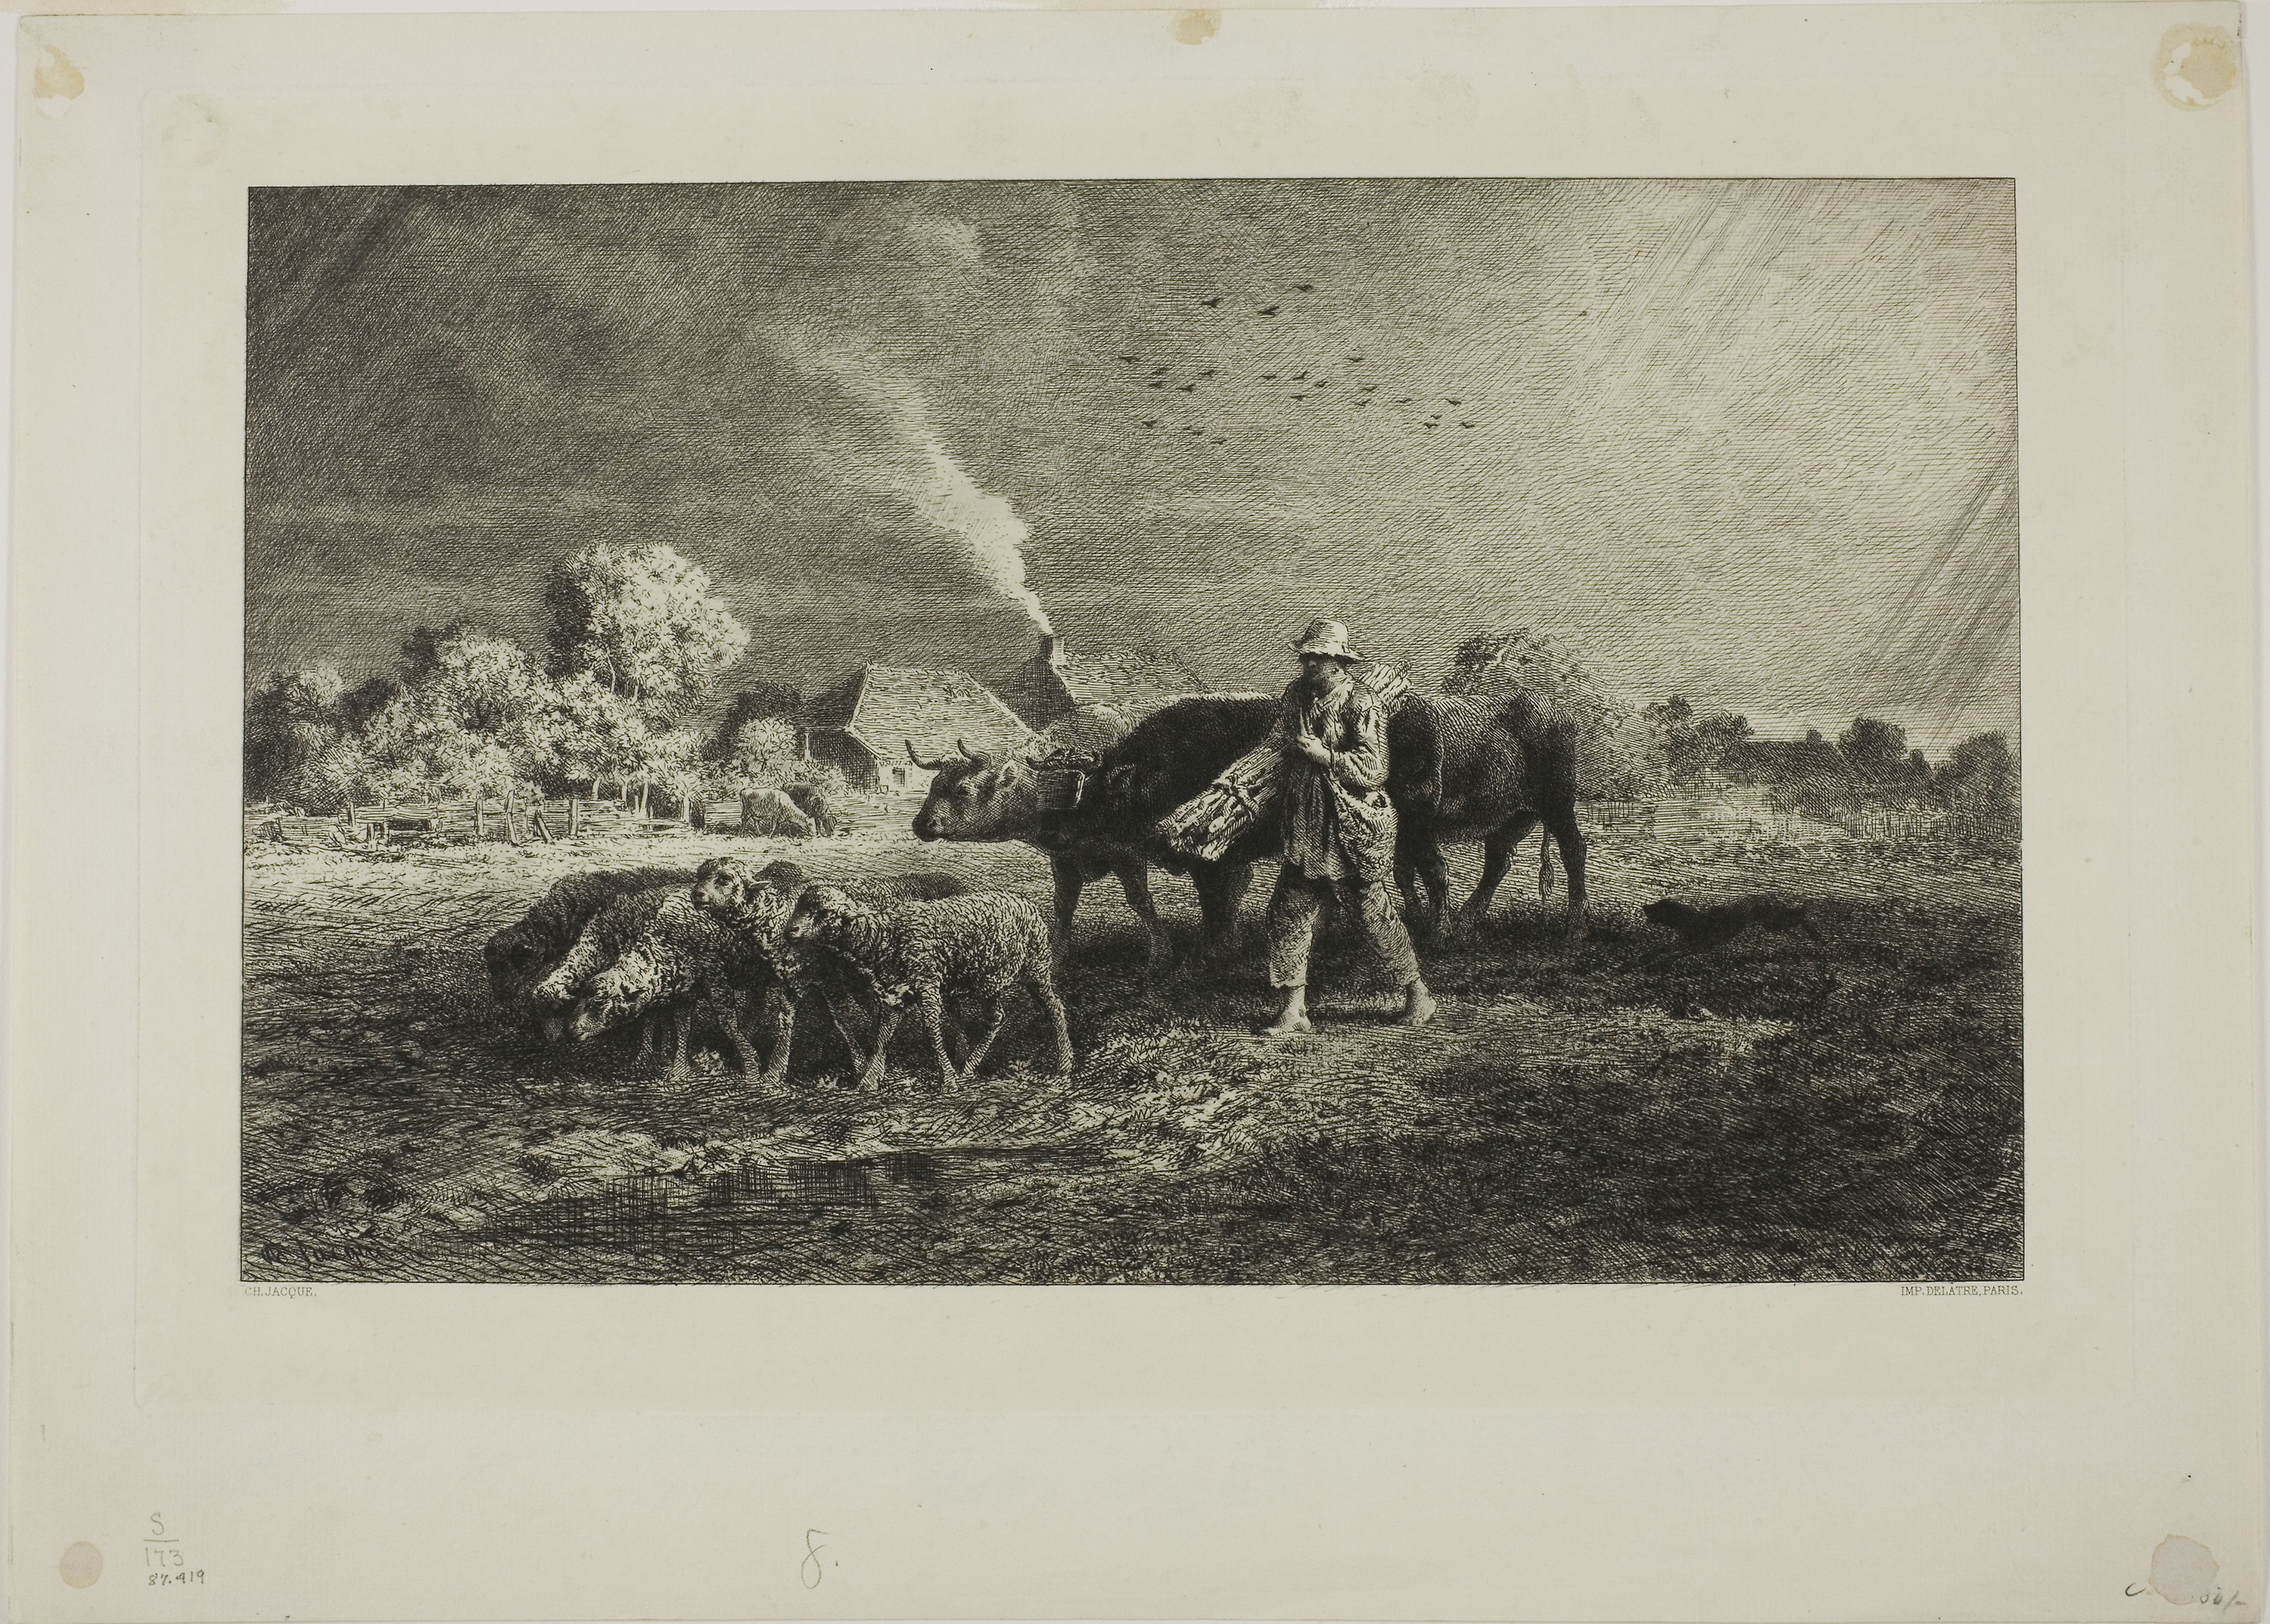
fauna, horse like mammal, picture frame, cattle like mammal, pack animal, visual arts, history, stock photography, livestock